Henriette Delamarre de Monchaux

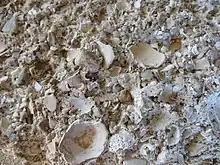
Falun is a marine sedimentary deposit that is often scattered over vast areas, formed from shell debris.

From the 1890s onwards, Countess Lecointre built up a large collection of Miocene fossils and conducted studies on the Touraine cliffs, initially on her own. She then relied on regular exchanges with other European scientists, notably Gustave-Frédéric Dollfus (1850–1931), President of the French Geological Society, who had a major influence on her; Philippe Dautzenberg (1849–1935), a Belgian malacologist and zoologist; Lucien Mayet (1874–1949), a lecturer at the University of Lyon; and Constant Houlbert (1857–1945), a professor at the University of Rennes and an entomologist.